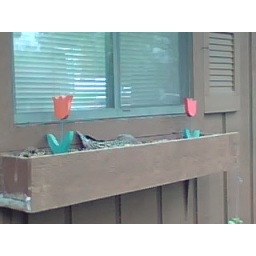
She has her head looking behind her to the left. That's the window box at Irene Nellists garage in Kentwood.